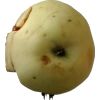
Label: Apple hit 1